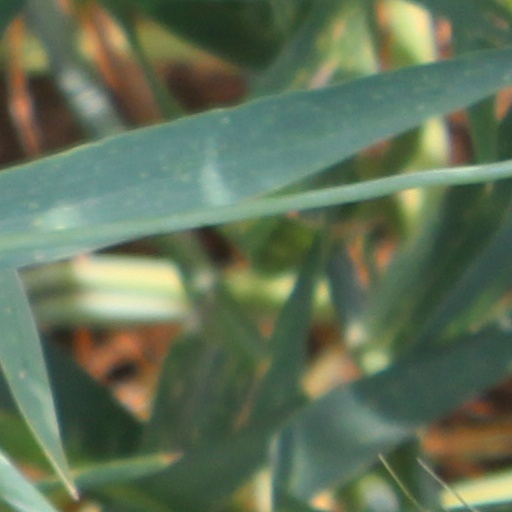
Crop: wheat